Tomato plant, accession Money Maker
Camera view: bottom (45 deg); turntable rotation: 0 degrees
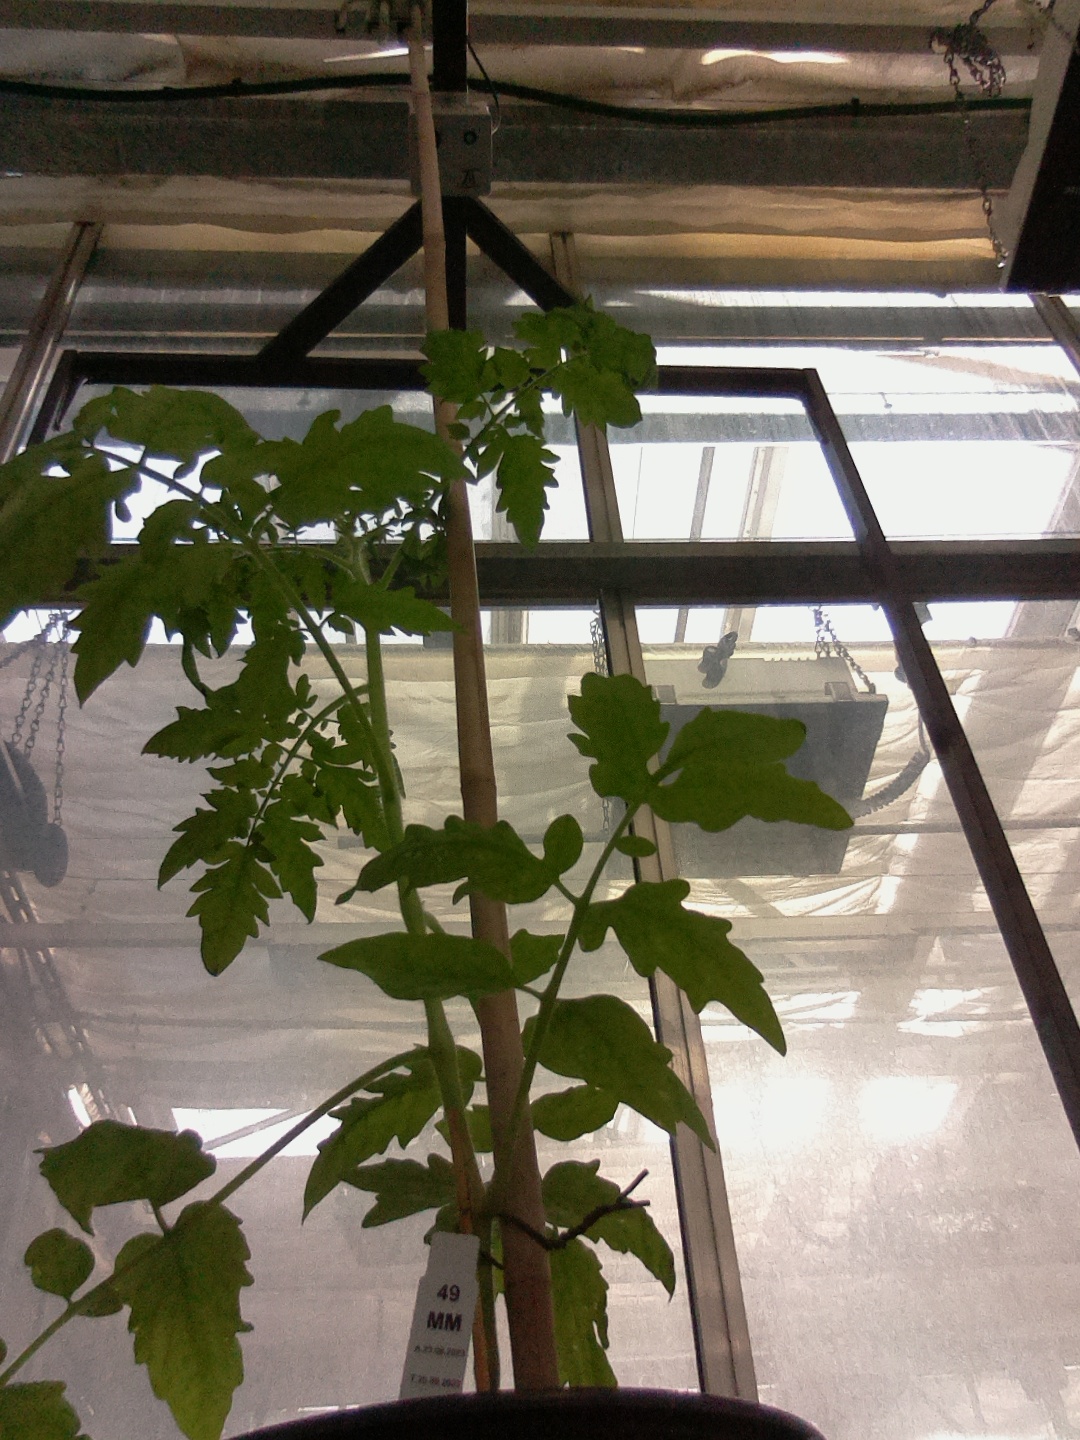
BBCH growth stage 15: 10 of true leaves visible